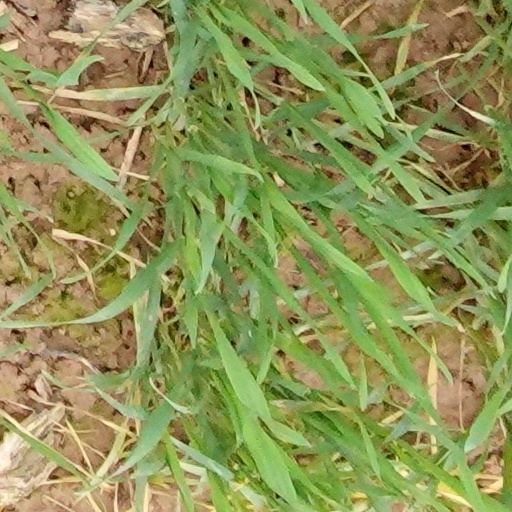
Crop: wheat